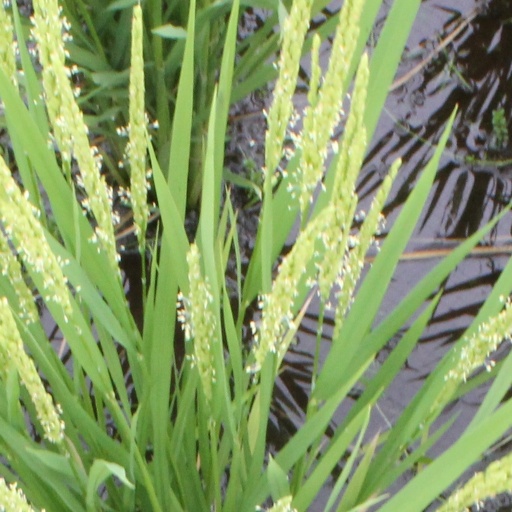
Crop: rice